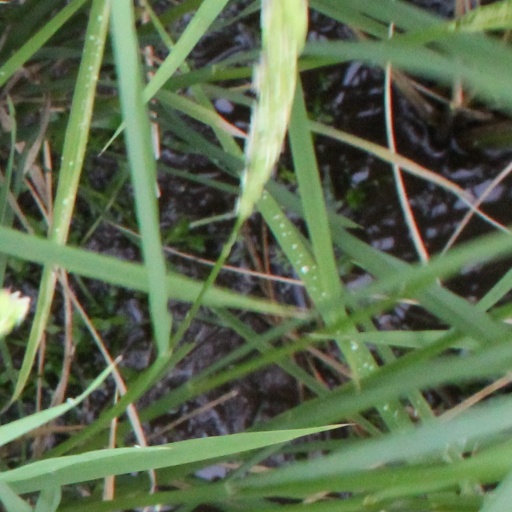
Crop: rice